National Museum of Modern Art, Kyoto

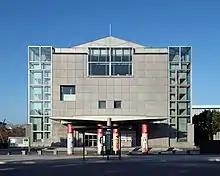
Main entrance to National Museum of Modern Art in Kyoto.

The National Museum of Modern Art, Kyoto (MoMAK) was initially created as the Annex Museum of the National Museum of Modern Art in Tokyo. MoMAK was established on its present site on March 1, 1963. Its building, formerly the auxiliary building of the Kyoto Municipal Exhibition Hall for Industrial Affairs, was transferred from Kyoto City to the National Museum after restoration. On June 1, 1967, the Kyoto Annex Museum officially became the National Museum of Modern Art, Kyoto. Seventeen years later, the old building was dismantled and the present building, designed by Fumihiko Maki was completed.